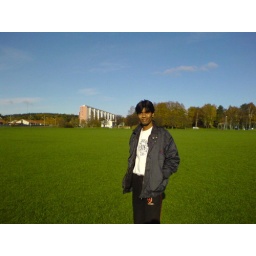
football field beside the castle